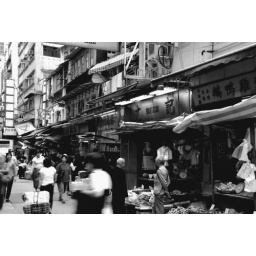
Two old men standing by a vegetable stand amist the hustle and bustle of a market near Central